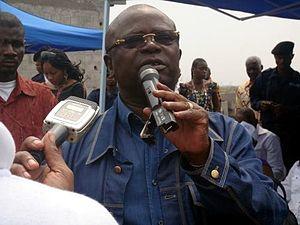
André Kimbuta Yango, né le 16 juin 1954 à Kikwit est un homme politique kino-congolais. Il est le gouverneur de la ville province de Kinshasa, capitale de la République démocratique du Congo, depuis le 16 mars 2007 et actionnaire dans certains clubs européens dont le FC Barcelone